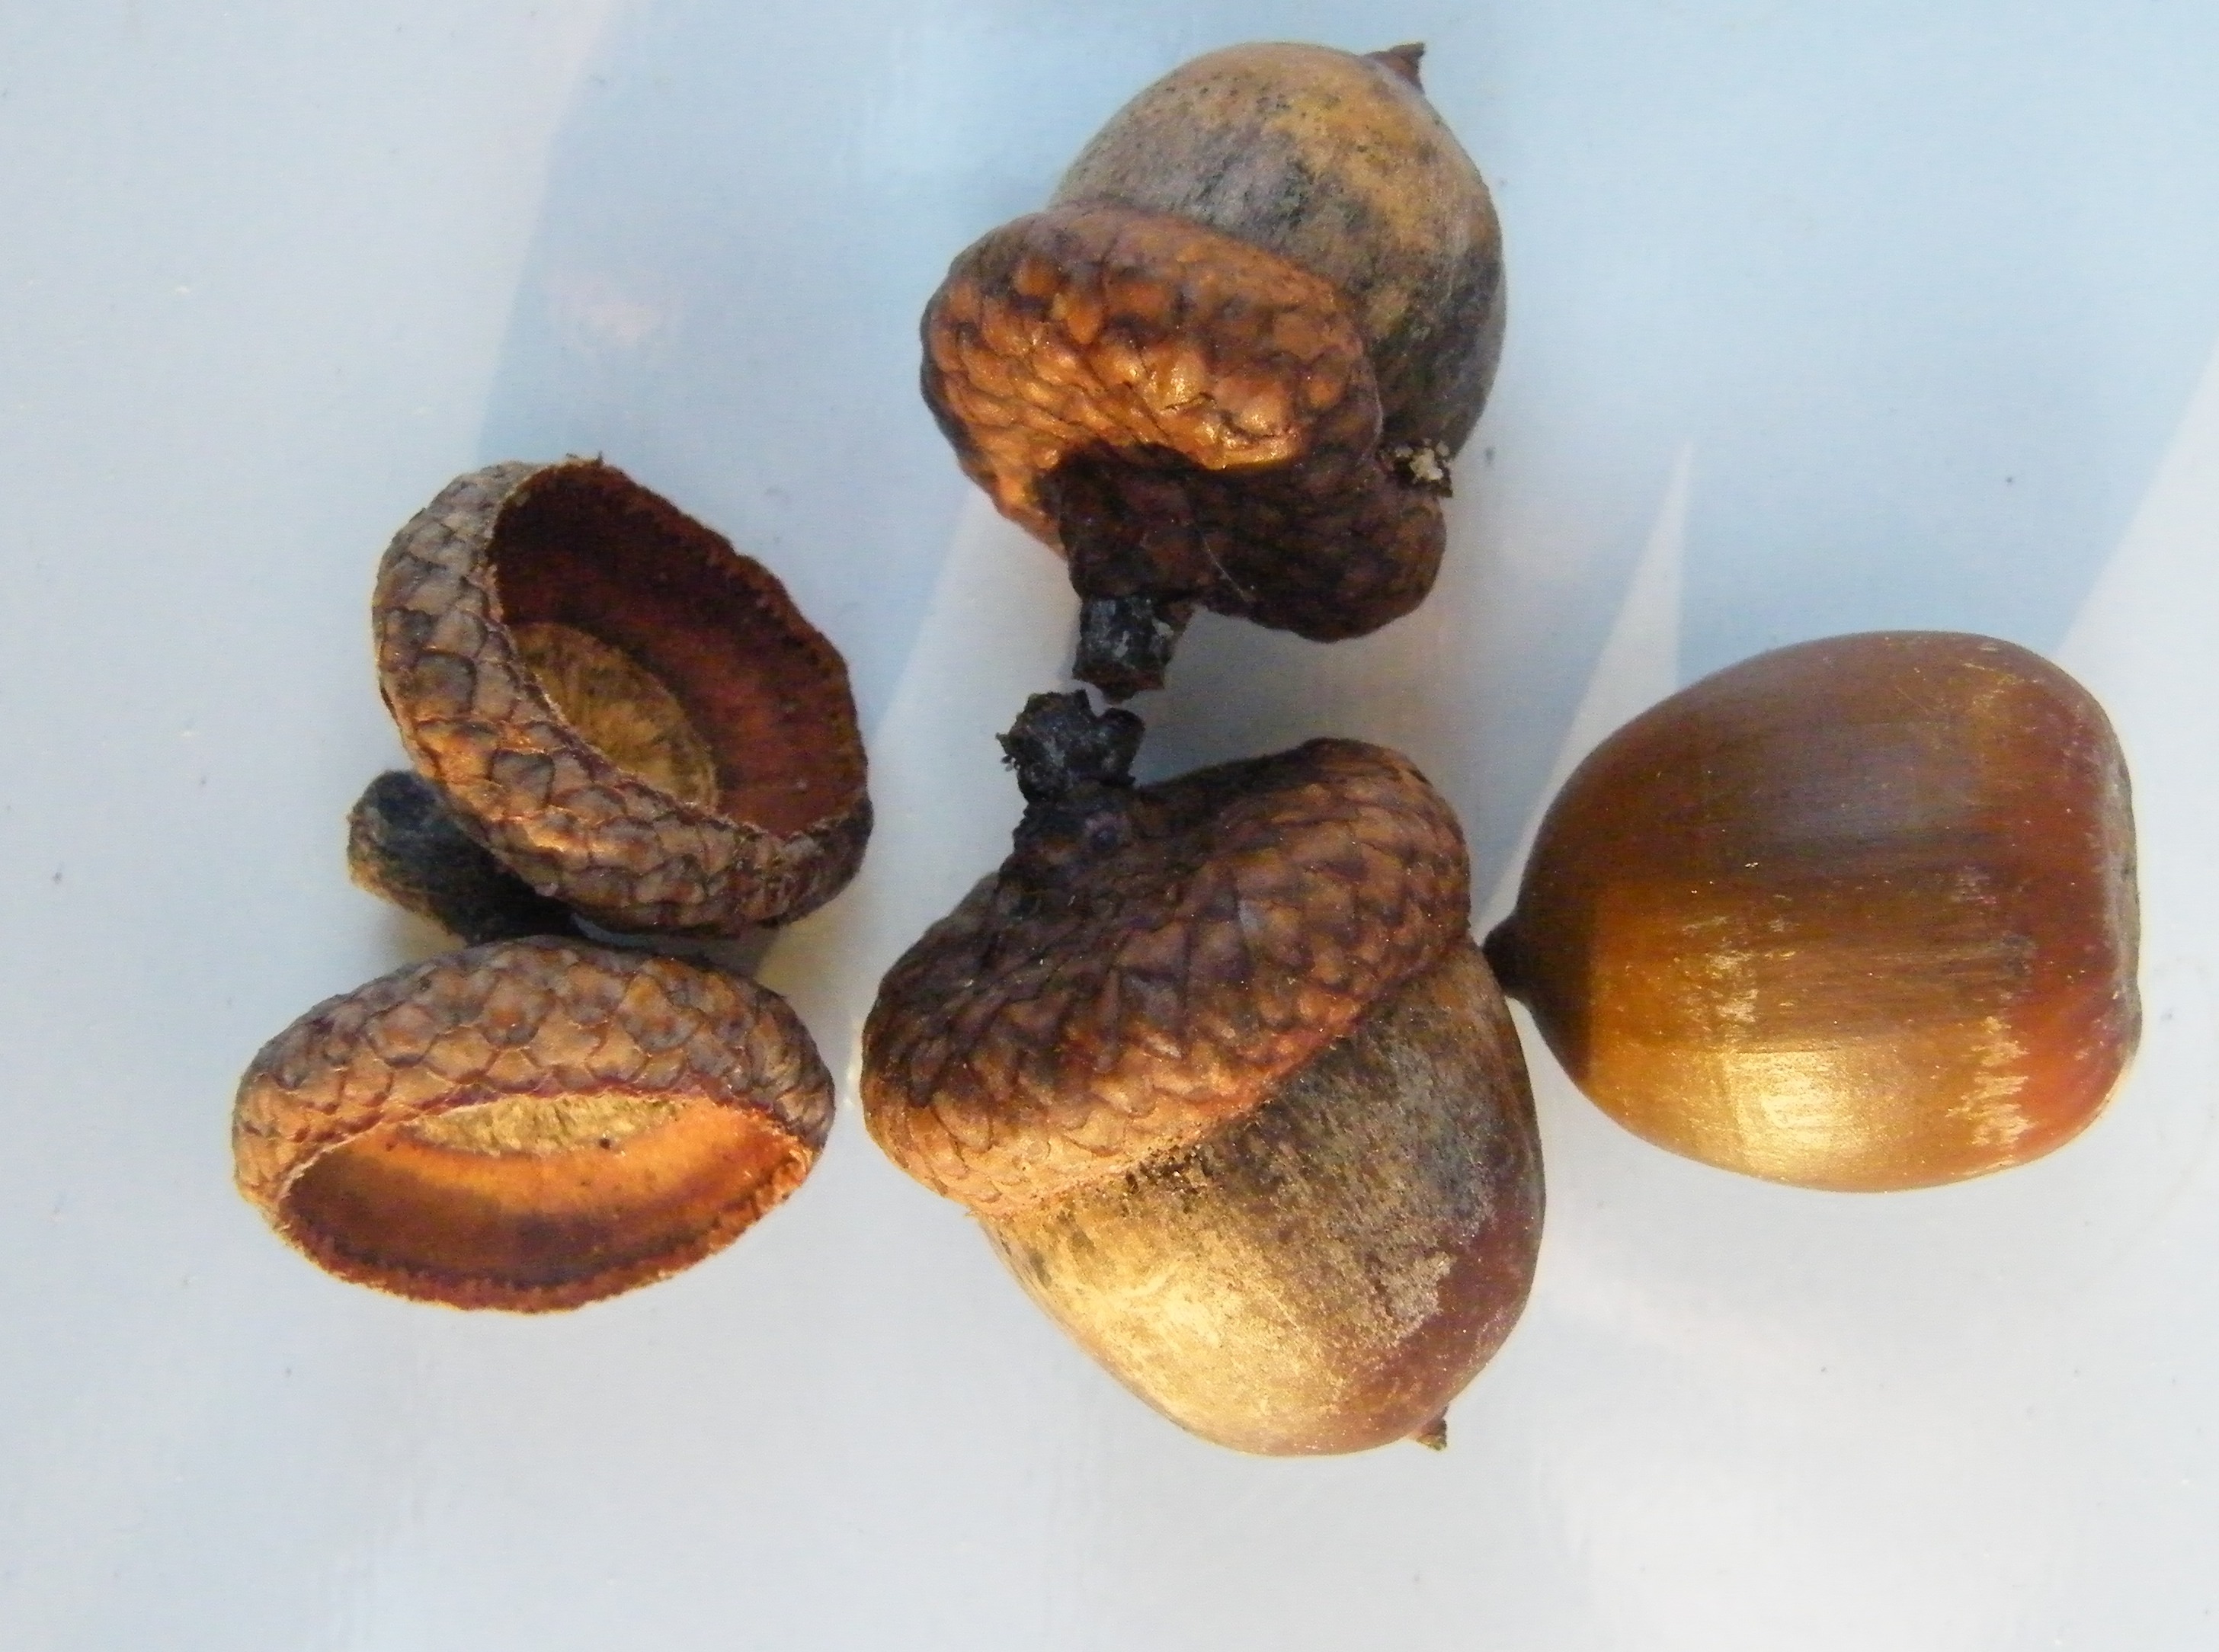
decoration, food, produce, autumn, brown, acorn, fruits, acorns, shiitake, nuts seeds